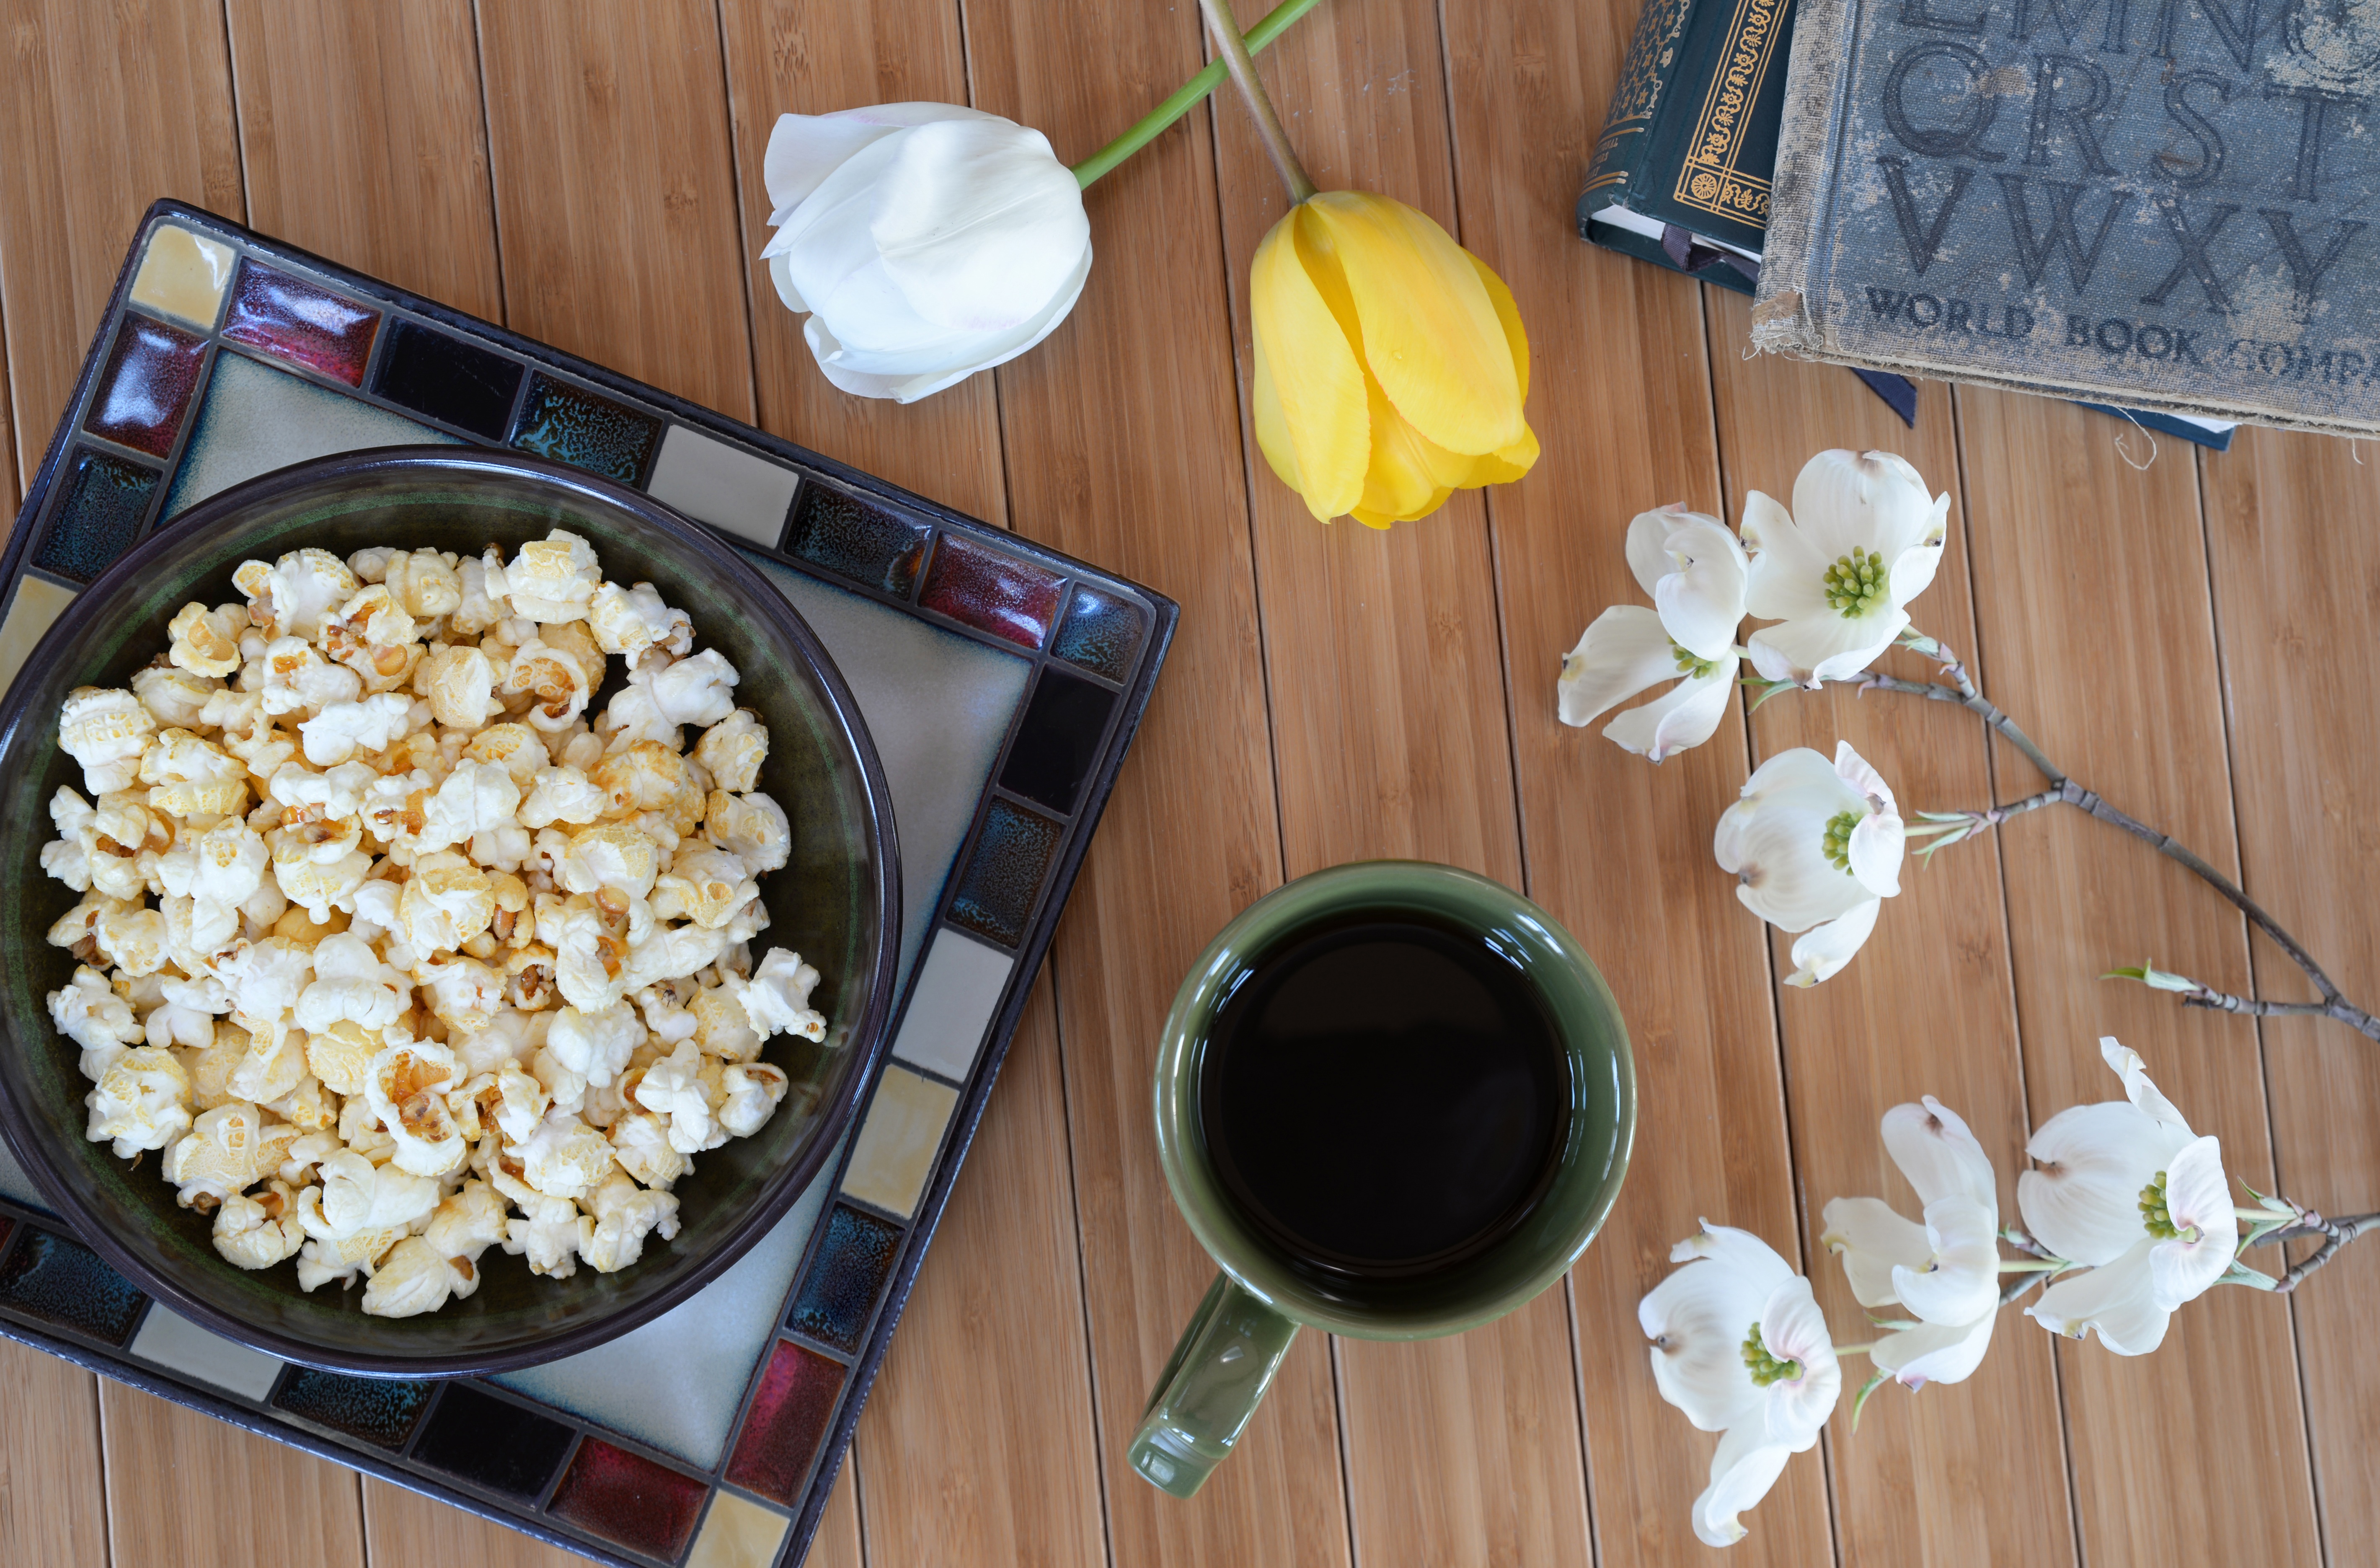
flower, dish, meal, food, produce, breakfast, cuisine, snack food